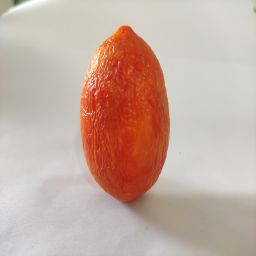
Crop: Tomato
Quality: Old